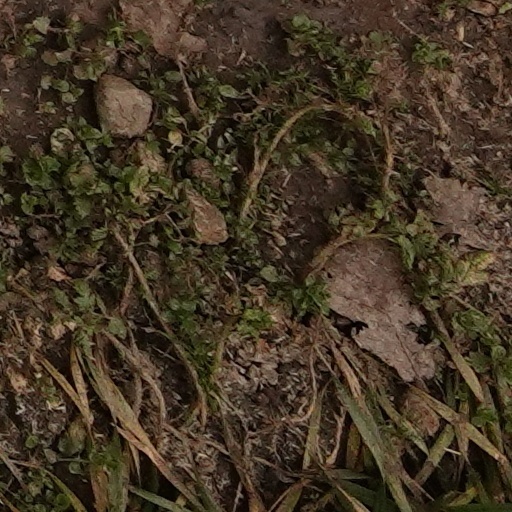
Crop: wheat